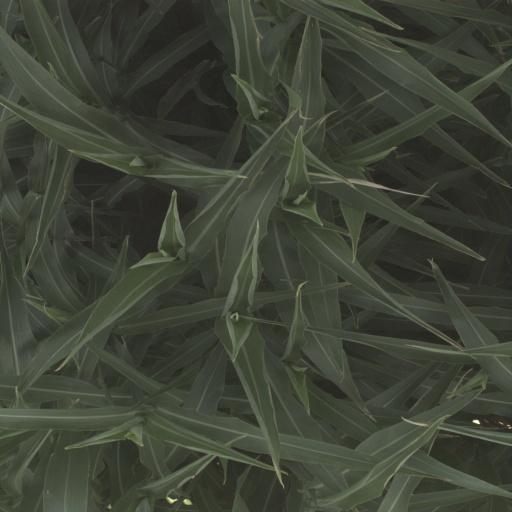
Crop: sorghum